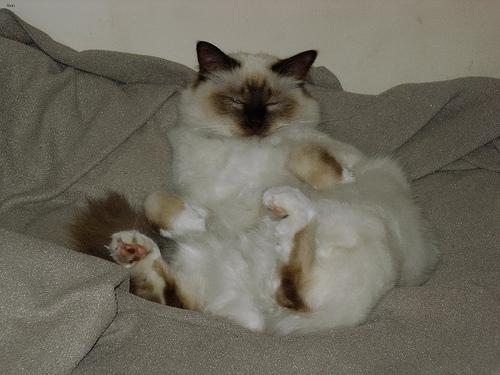
Breed: Birman